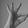
ASL letter: F